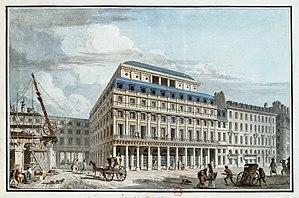
Bâtiment incendié et reconstruit au début du XXe siècle.
Cet article retrace l'Histoire du théâtre, de l'Antiquité jusqu'au XXIᵉ siècle.
La Comédie-Française ou Théâtre-Français est une institution culturelle française fondée en 1680 et résidant depuis 1799 salle Richelieu au cœur du Palais-Royal dans le 1ᵉʳ arrondissement de Paris.
L’attentat de la rue Nicaise, également connu sous le nom de « conspiration de la machine infernale », est un attentat, qui a eu lieu le 3 nivôse an IX, à 20 heures, dû à une conjuration royaliste, visant à assassiner Napoléon Bonaparte, Premier Consul de France depuis le coup d'État du 18 brumaire, à Paris le 9 novembre 1799.
Bérénice est une tragédie historique en cinq actes et en vers de Jean Racine, représentée pour la première fois le 21 novembre 1670 à l’hôtel de Bourgogne, avec Marie Champmeslé, sa nouvelle actrice vedette, dans le rôle-titre. L'épître dédicatoire est adressée à Colbert.